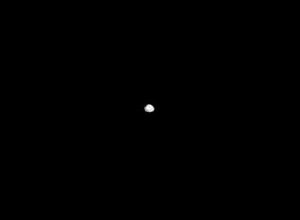
(243) Ida est un astéroïde de la famille de Coronis, elle-même située dans la ceinture principale et qui a la particularité de posséder une lune astéroïdale. Il a été découvert le 29 septembre 1884 par l'astronome Johann Palisa et nommé d'après une nymphe de la mythologie grecque. Plus tard les observations ont classé Ida comme un astéroïde de type S, celui le plus représenté dans la ceinture d'astéroïdes intérieure. Le 28 août 1993, la sonde Galileo, à destination de Jupiter, a photographié Ida et sa lune Dactyle. C'est le deuxième astéroïde à être observé de près par un vaisseau spatial et le premier trouvé à posséder un satellite.